Operation Custom Tailor

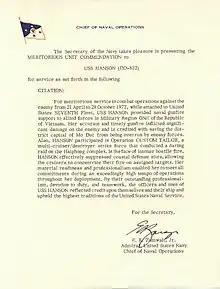
The Meritorious Unit Commendation was awarded to the crew of USS Hanson.

During the raid, USS "Hanson" entered Haiphong Harbor to suppress North Vietnamese shore batteries while enabling other United States Navy forces to mine the Haiphong Harbor entrance. This made USS "Hanson" the last American warship to enter Haiphong Harbor during the Vietnam War and the last one out.